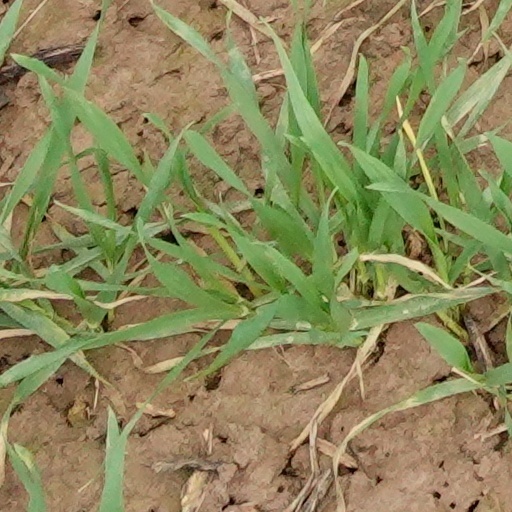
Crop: wheat